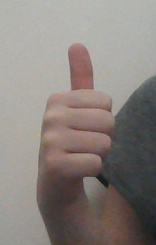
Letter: aleff